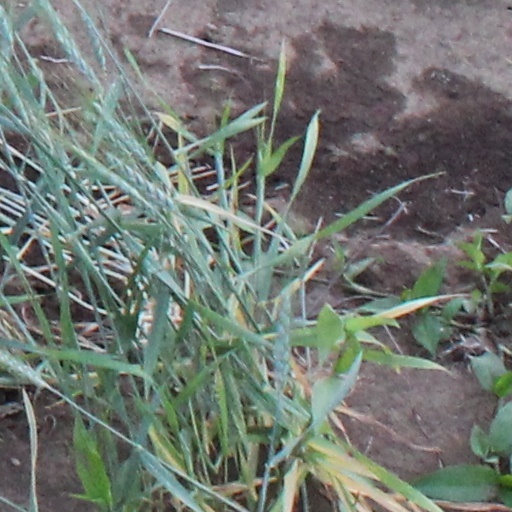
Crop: wheat